2005–06 Segunda División

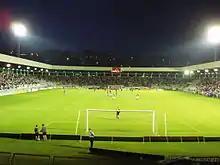

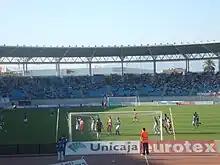
Almería-Lleida 02

The 2005-06 Segunda División season was the 75th since its establishment. The first matches were played on August 27, 2005, and the season ended on June 18, 2006.